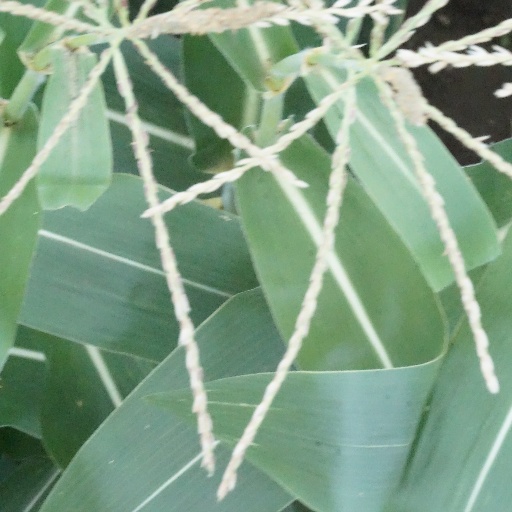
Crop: maize; corn